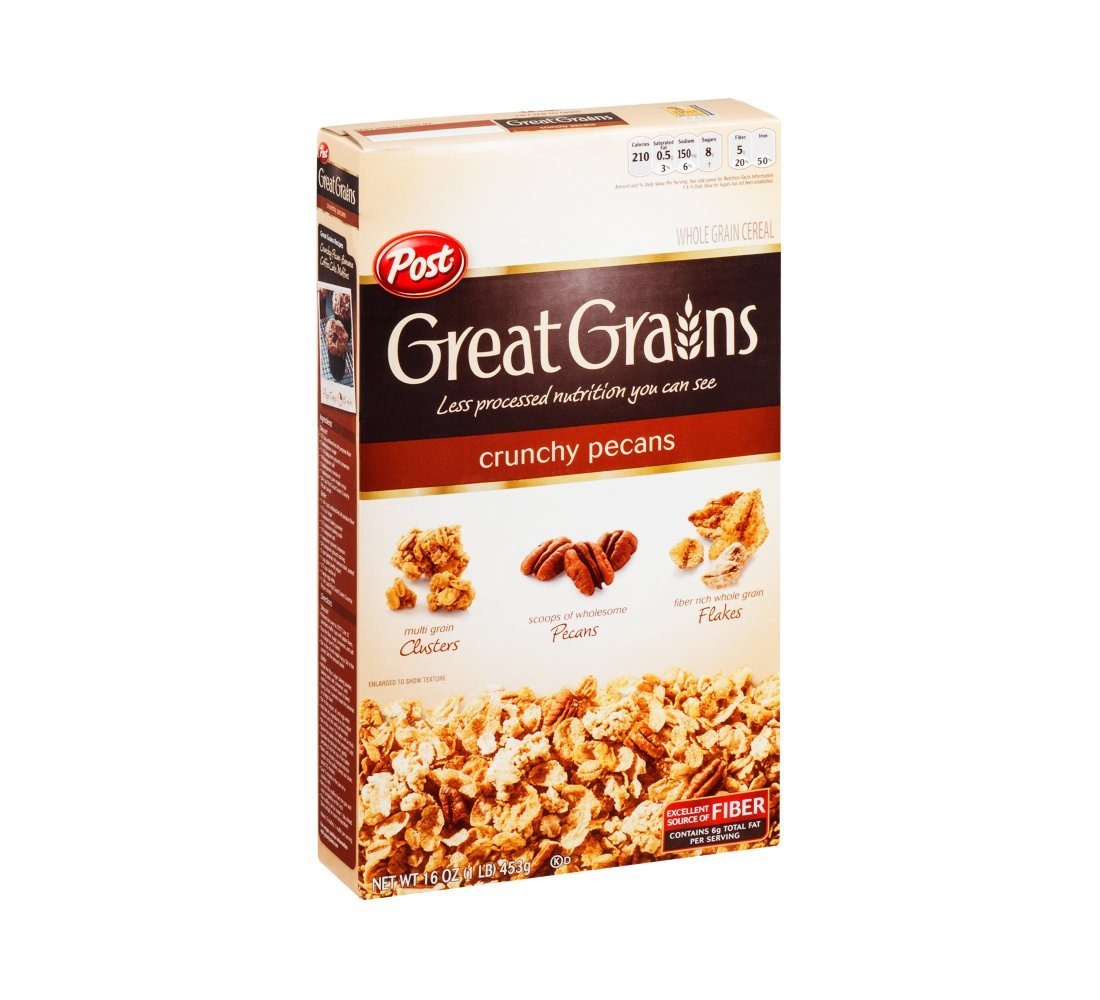
Item Name: Post Selects Great Grains Crunchy Pecans Cereal 16 oz (Pack of 12)
Bullet Point 1: Whole grain cereal
Bullet Point 2: Specially selected pecans
Bullet Point 3: Multi grain flakes
Bullet Point 4: Multi grain clusters
Bullet Point 5: Kosher
Product Description: Post Selects Great Grains Crunchy Pecans Cereal 16 oz
Value: 192.0
Unit: Ounce

Price: 7.99